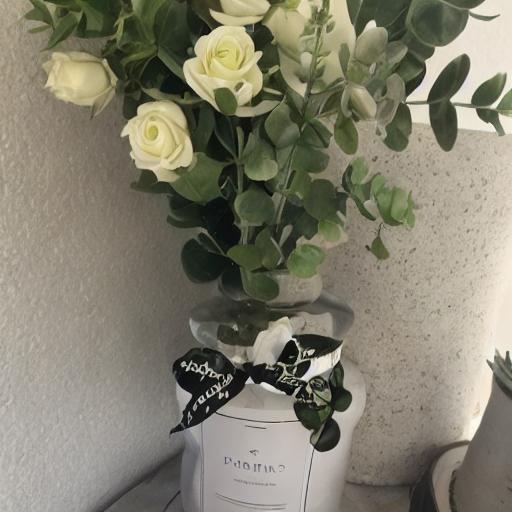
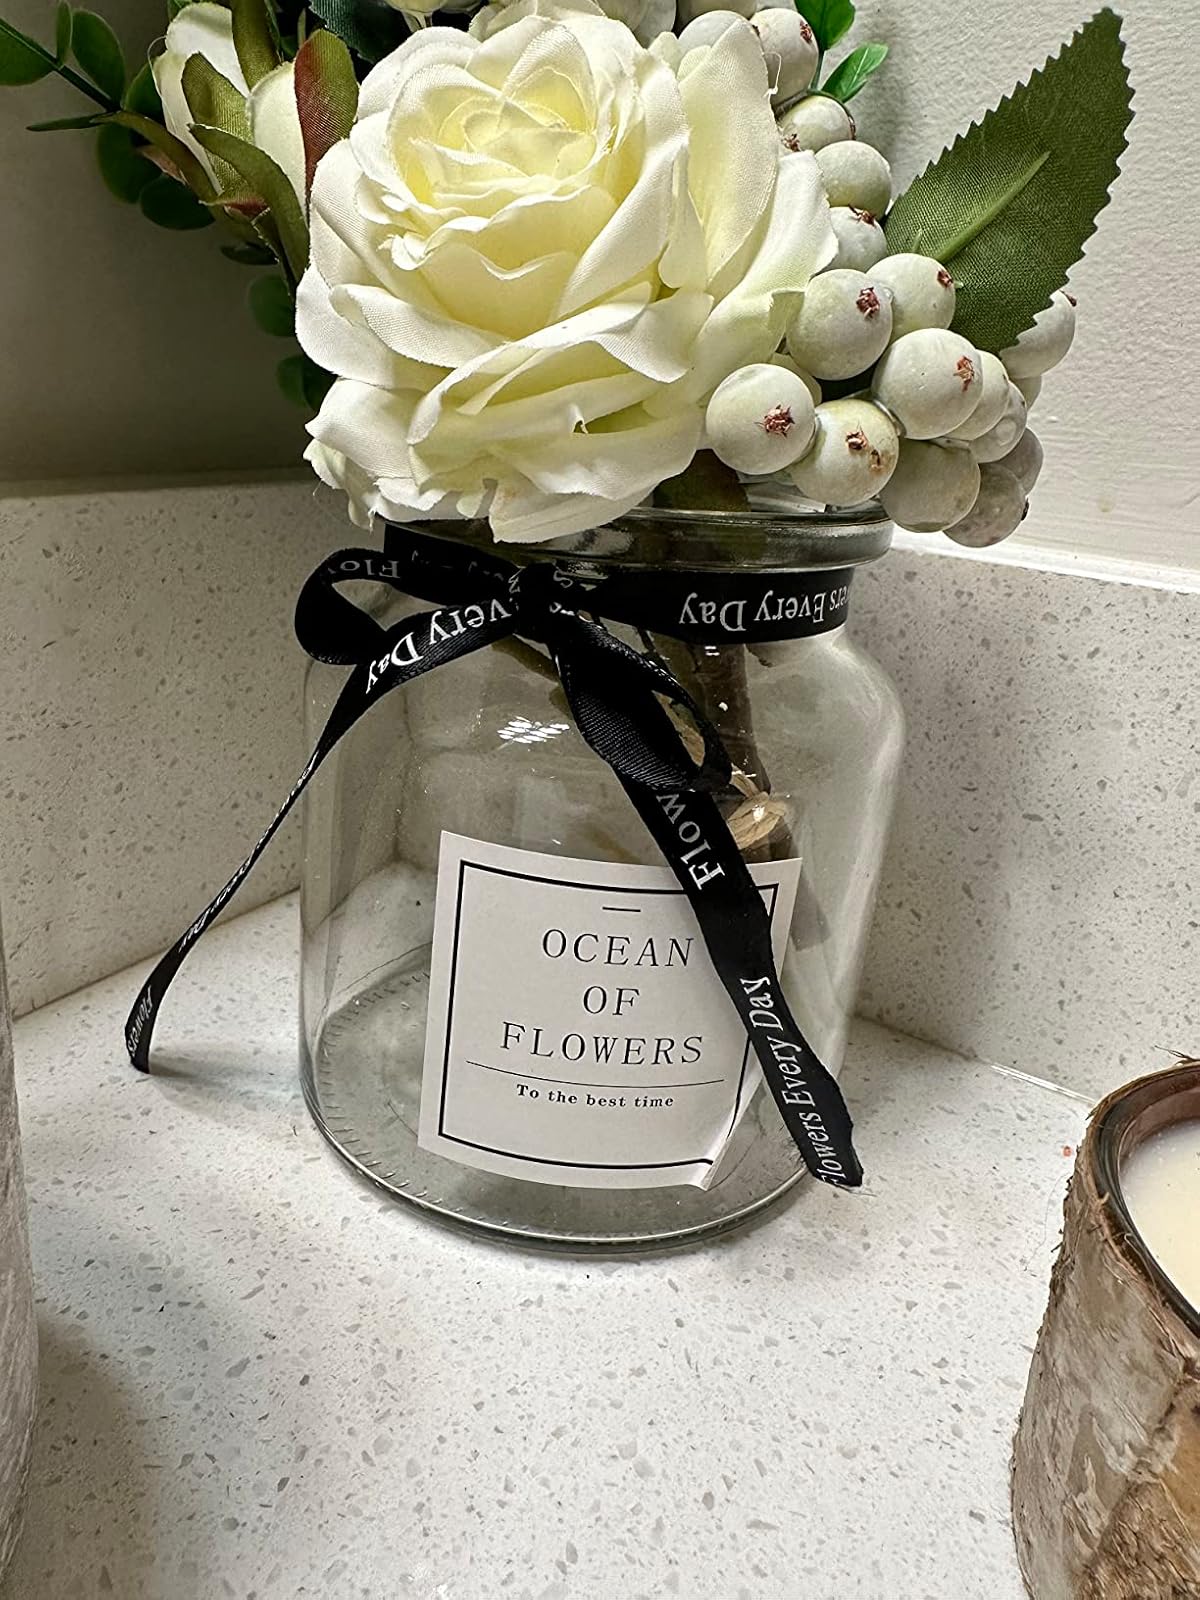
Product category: vase
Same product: no